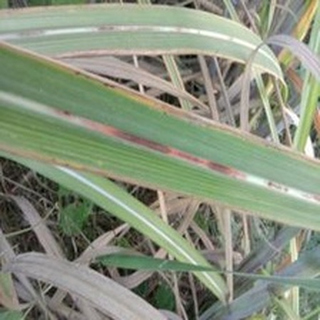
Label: sugarcane_red_rot